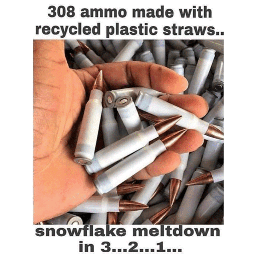
Label: plastic